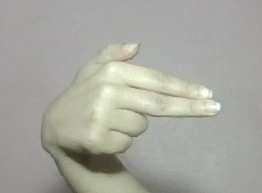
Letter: ghain